Gaza war

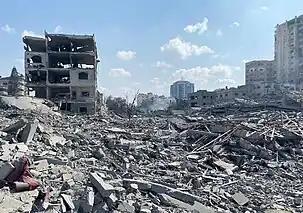
Rimal in Gaza City following an Israeli airstrike, 10 October 2023

By December, IDF troops had reached the centers of Khan Yunis, Jabalia, and Shuja'iyya. Intensified bombing pushed Palestinian civilians south to Rafah. Between 7 and 10 December, Israel detained more than 150 men; according to Israel, they surrendered "en masse", but this account was disputed by several publications. On 15 December, the IDF killed three Israeli hostages in a friendly fire incident, after mistakenly identifying them as enemies. The same day, Pope Francis condemned the killing of two women sheltering at a convent as "terrorism."